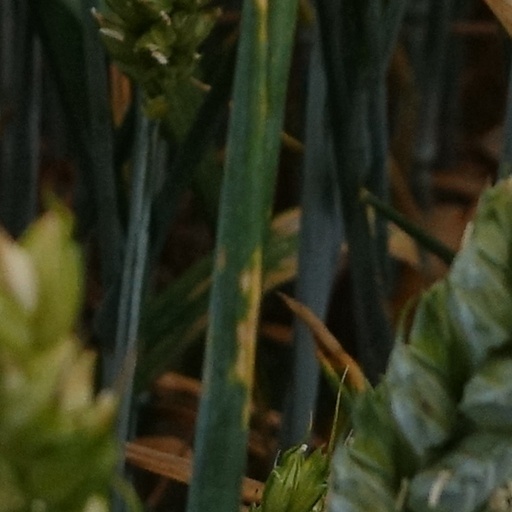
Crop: wheat